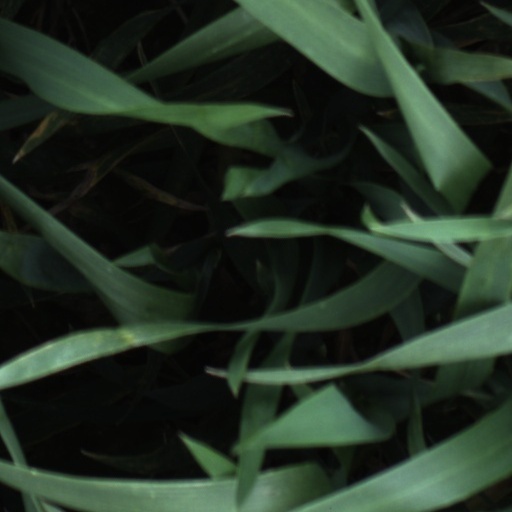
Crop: wheat